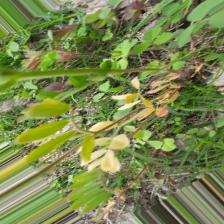
Label: Ascochyta blight